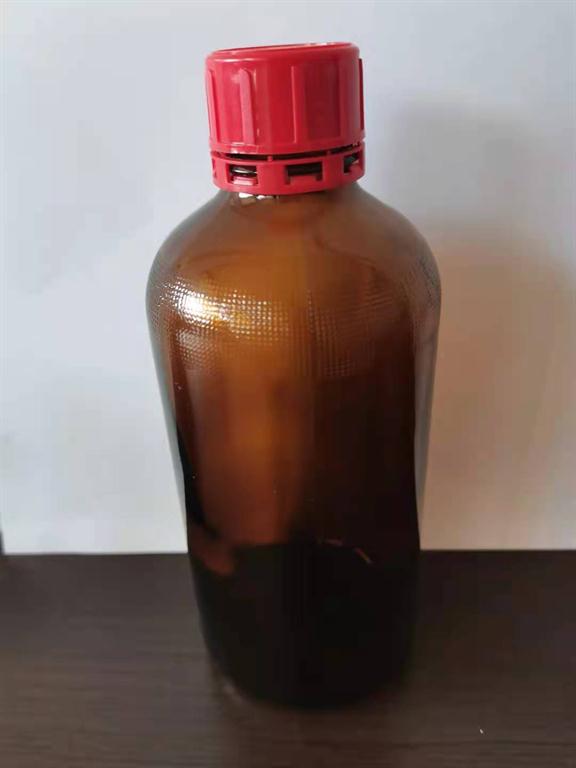
Waste category: glass